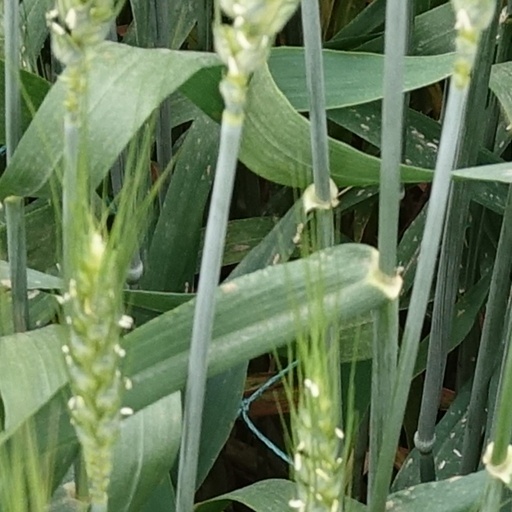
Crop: wheat